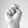
ASL letter: N